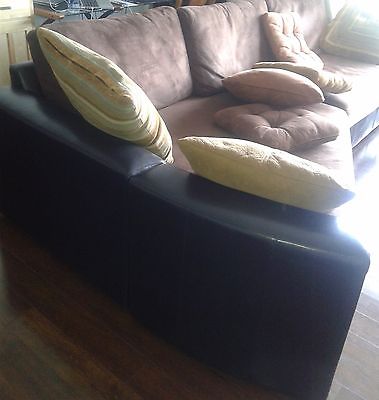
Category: sofa